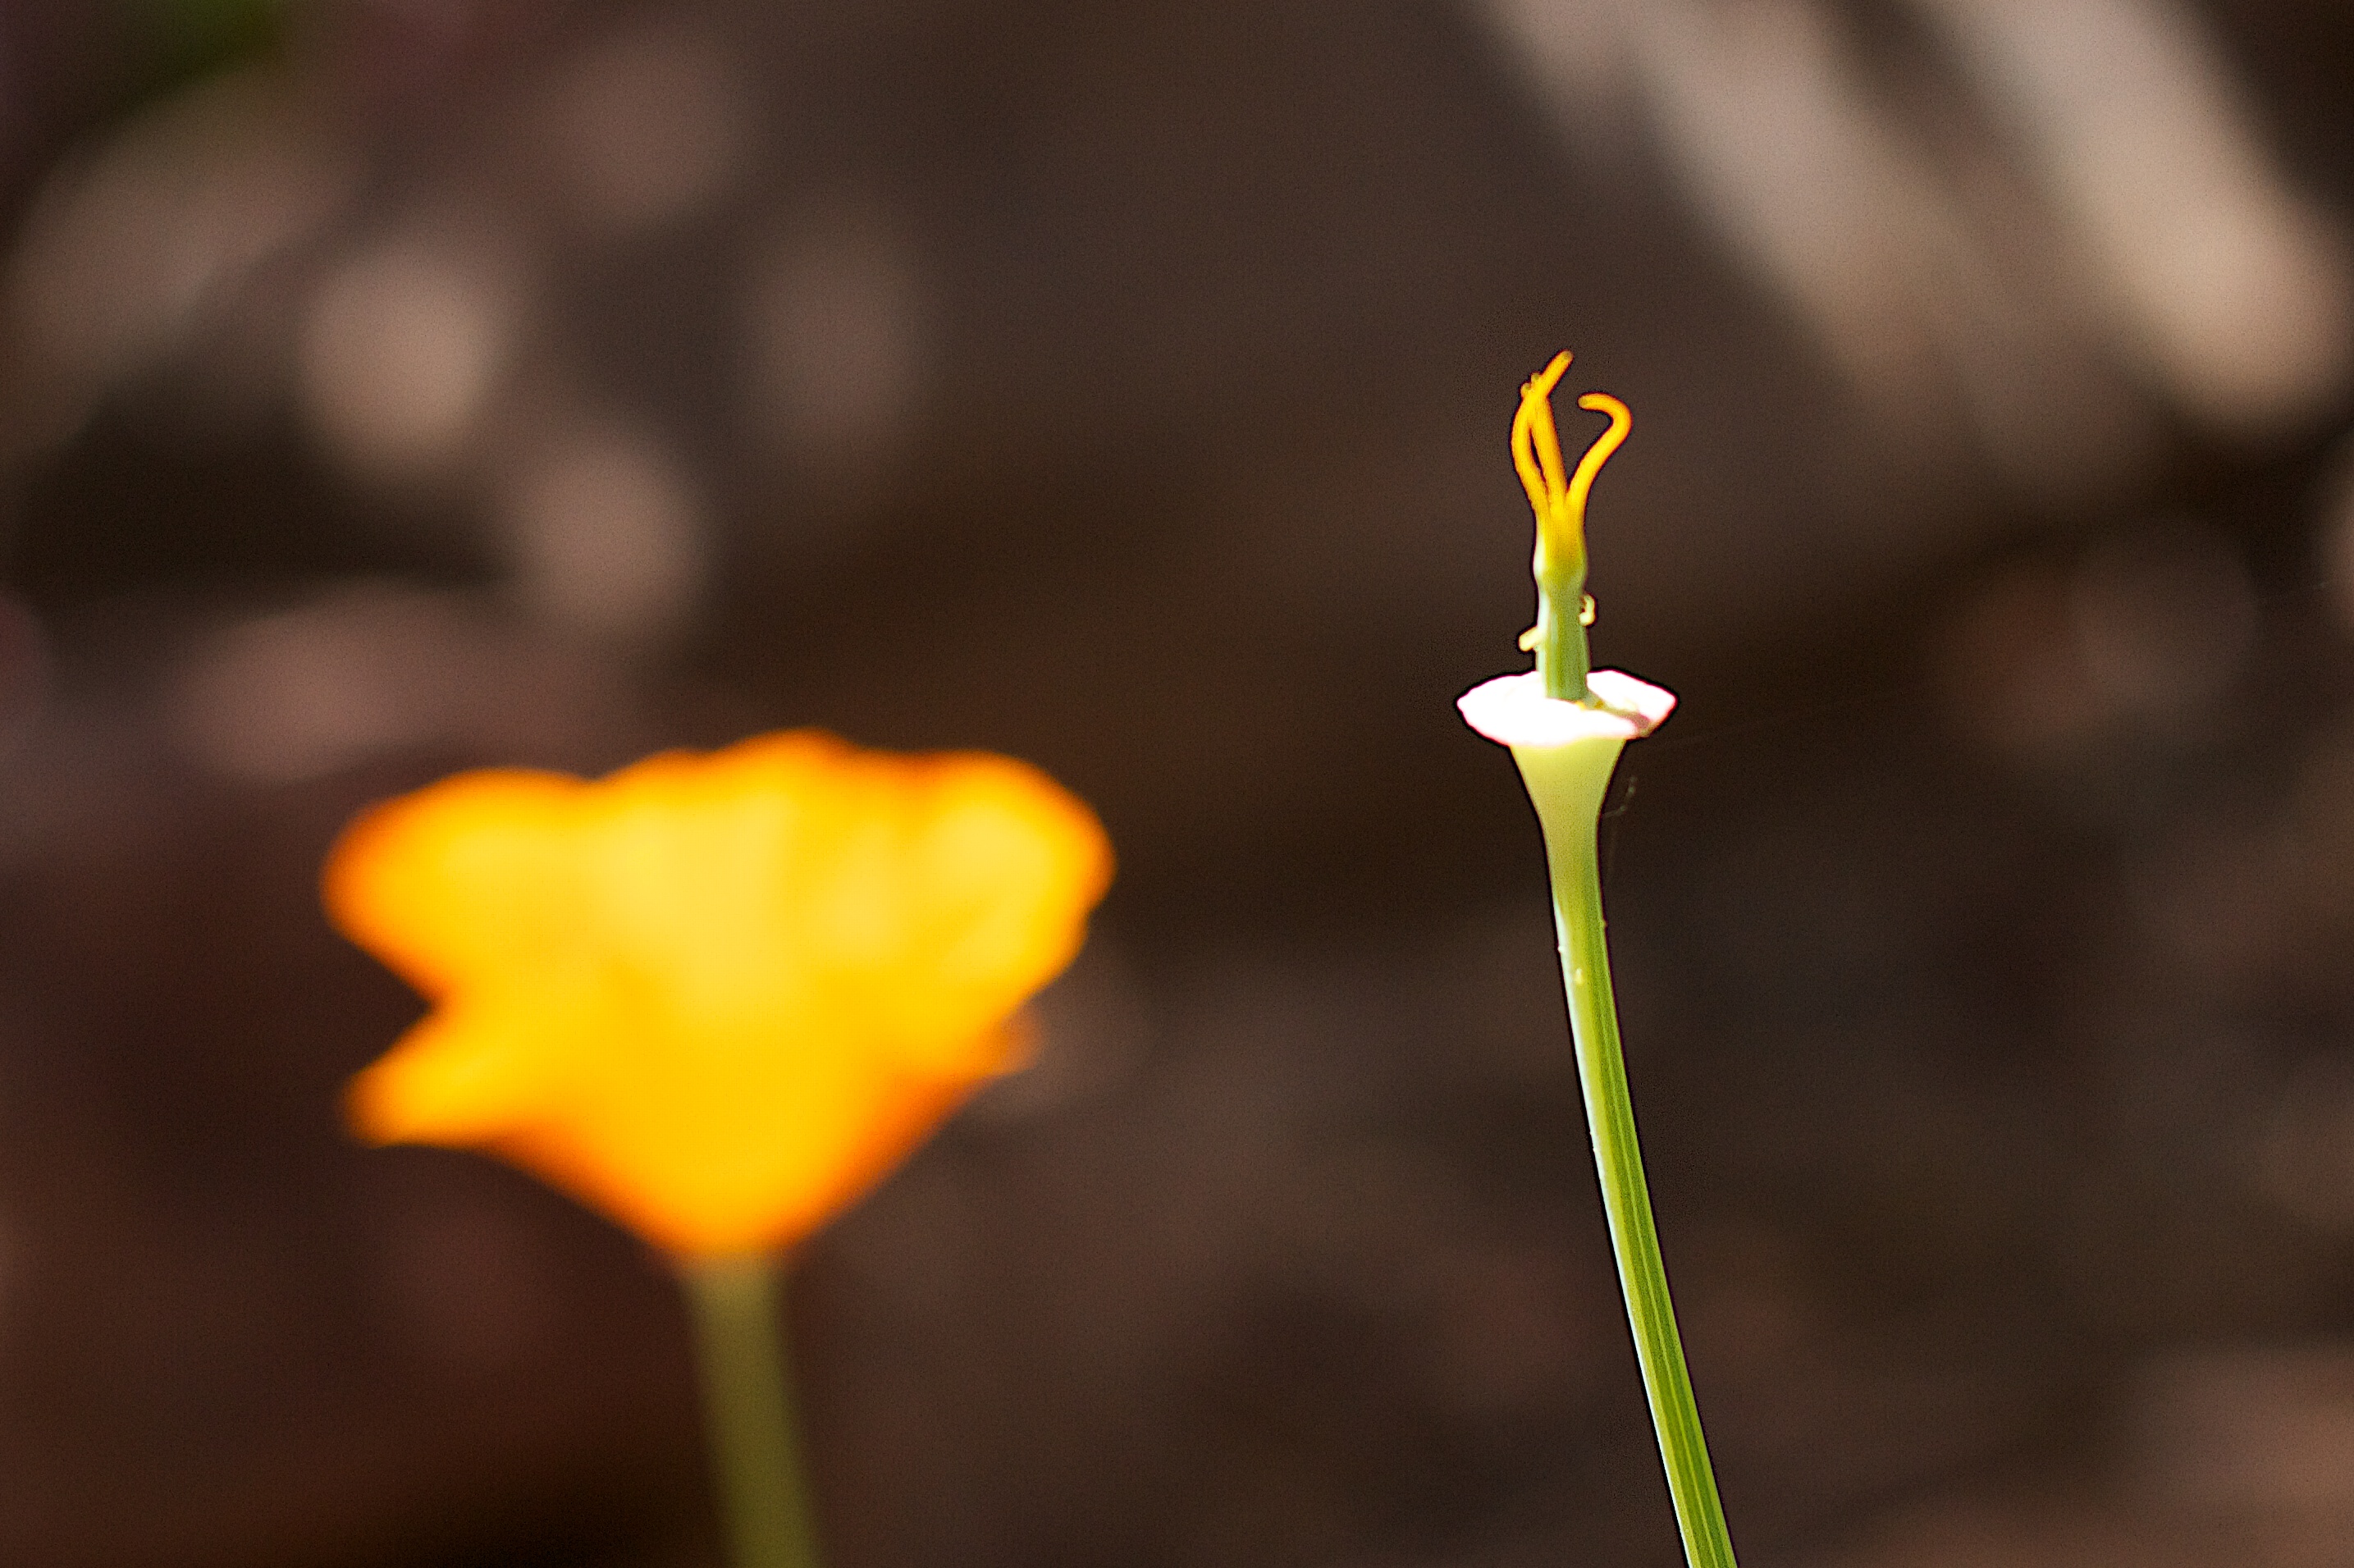
branch, plant, leaf, flower, petal, yellow, flora, wildflower, close up, macro photography, flowering plant, plant stem, land plant